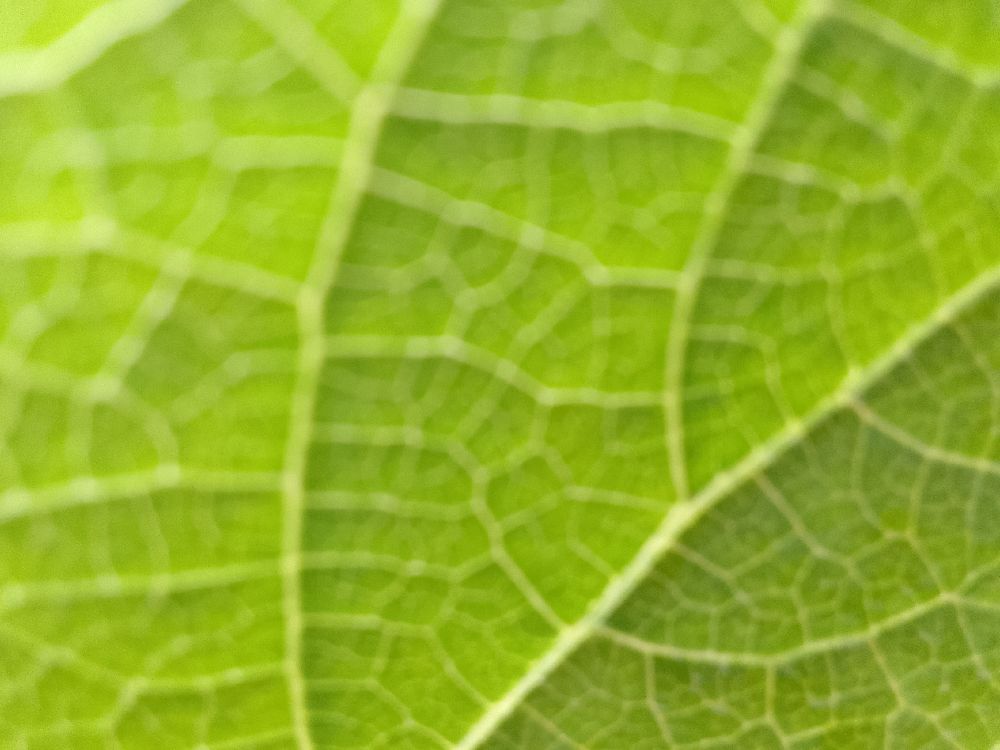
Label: healthy